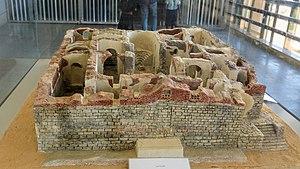
Faras, connu aussi sous le nom de Pachoras, est un site archéologique de Nubie dans l'actuel Égypte.